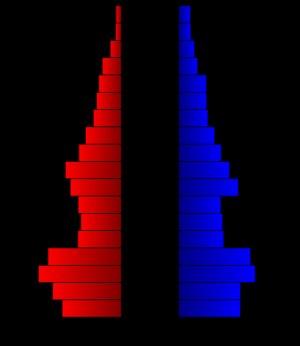
Le comté de Gaines, en anglais : Gaines County, est un comté situé dans le nord-ouest de l'État du Texas aux États-Unis. Le siège de comté est la ville de Seminole. Selon le recensement de 2010, sa population est de 17 526 habitants, estimée, en 2018, à 20 901 habitants.